Pyramid of Djedkare Isesi

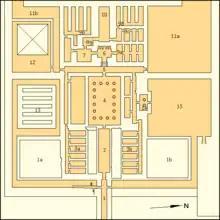
Annotated map of Djedkare Isesi's mortuary temple

The entrance hall of the temple had an alabaster paved floor and likely a vaulted ceiling as indicated by the size of the walls. It terminates into an open courtyard paved with alabaster and adorned with sixteen pink granite palmiform columns. As in Sahure's mortuary temple, the columns bore the names and titles of the complexes' owner, Djedkare Isesi. The courtyard measures by . It supported an ambulatory whose ceiling was decorated with stars. Stone thieves have damaged or removed the columns, walls and pavement of the room. The courtyard also once had a water drain built of red quartzite running along its axis and a relief decorated alabaster altar.